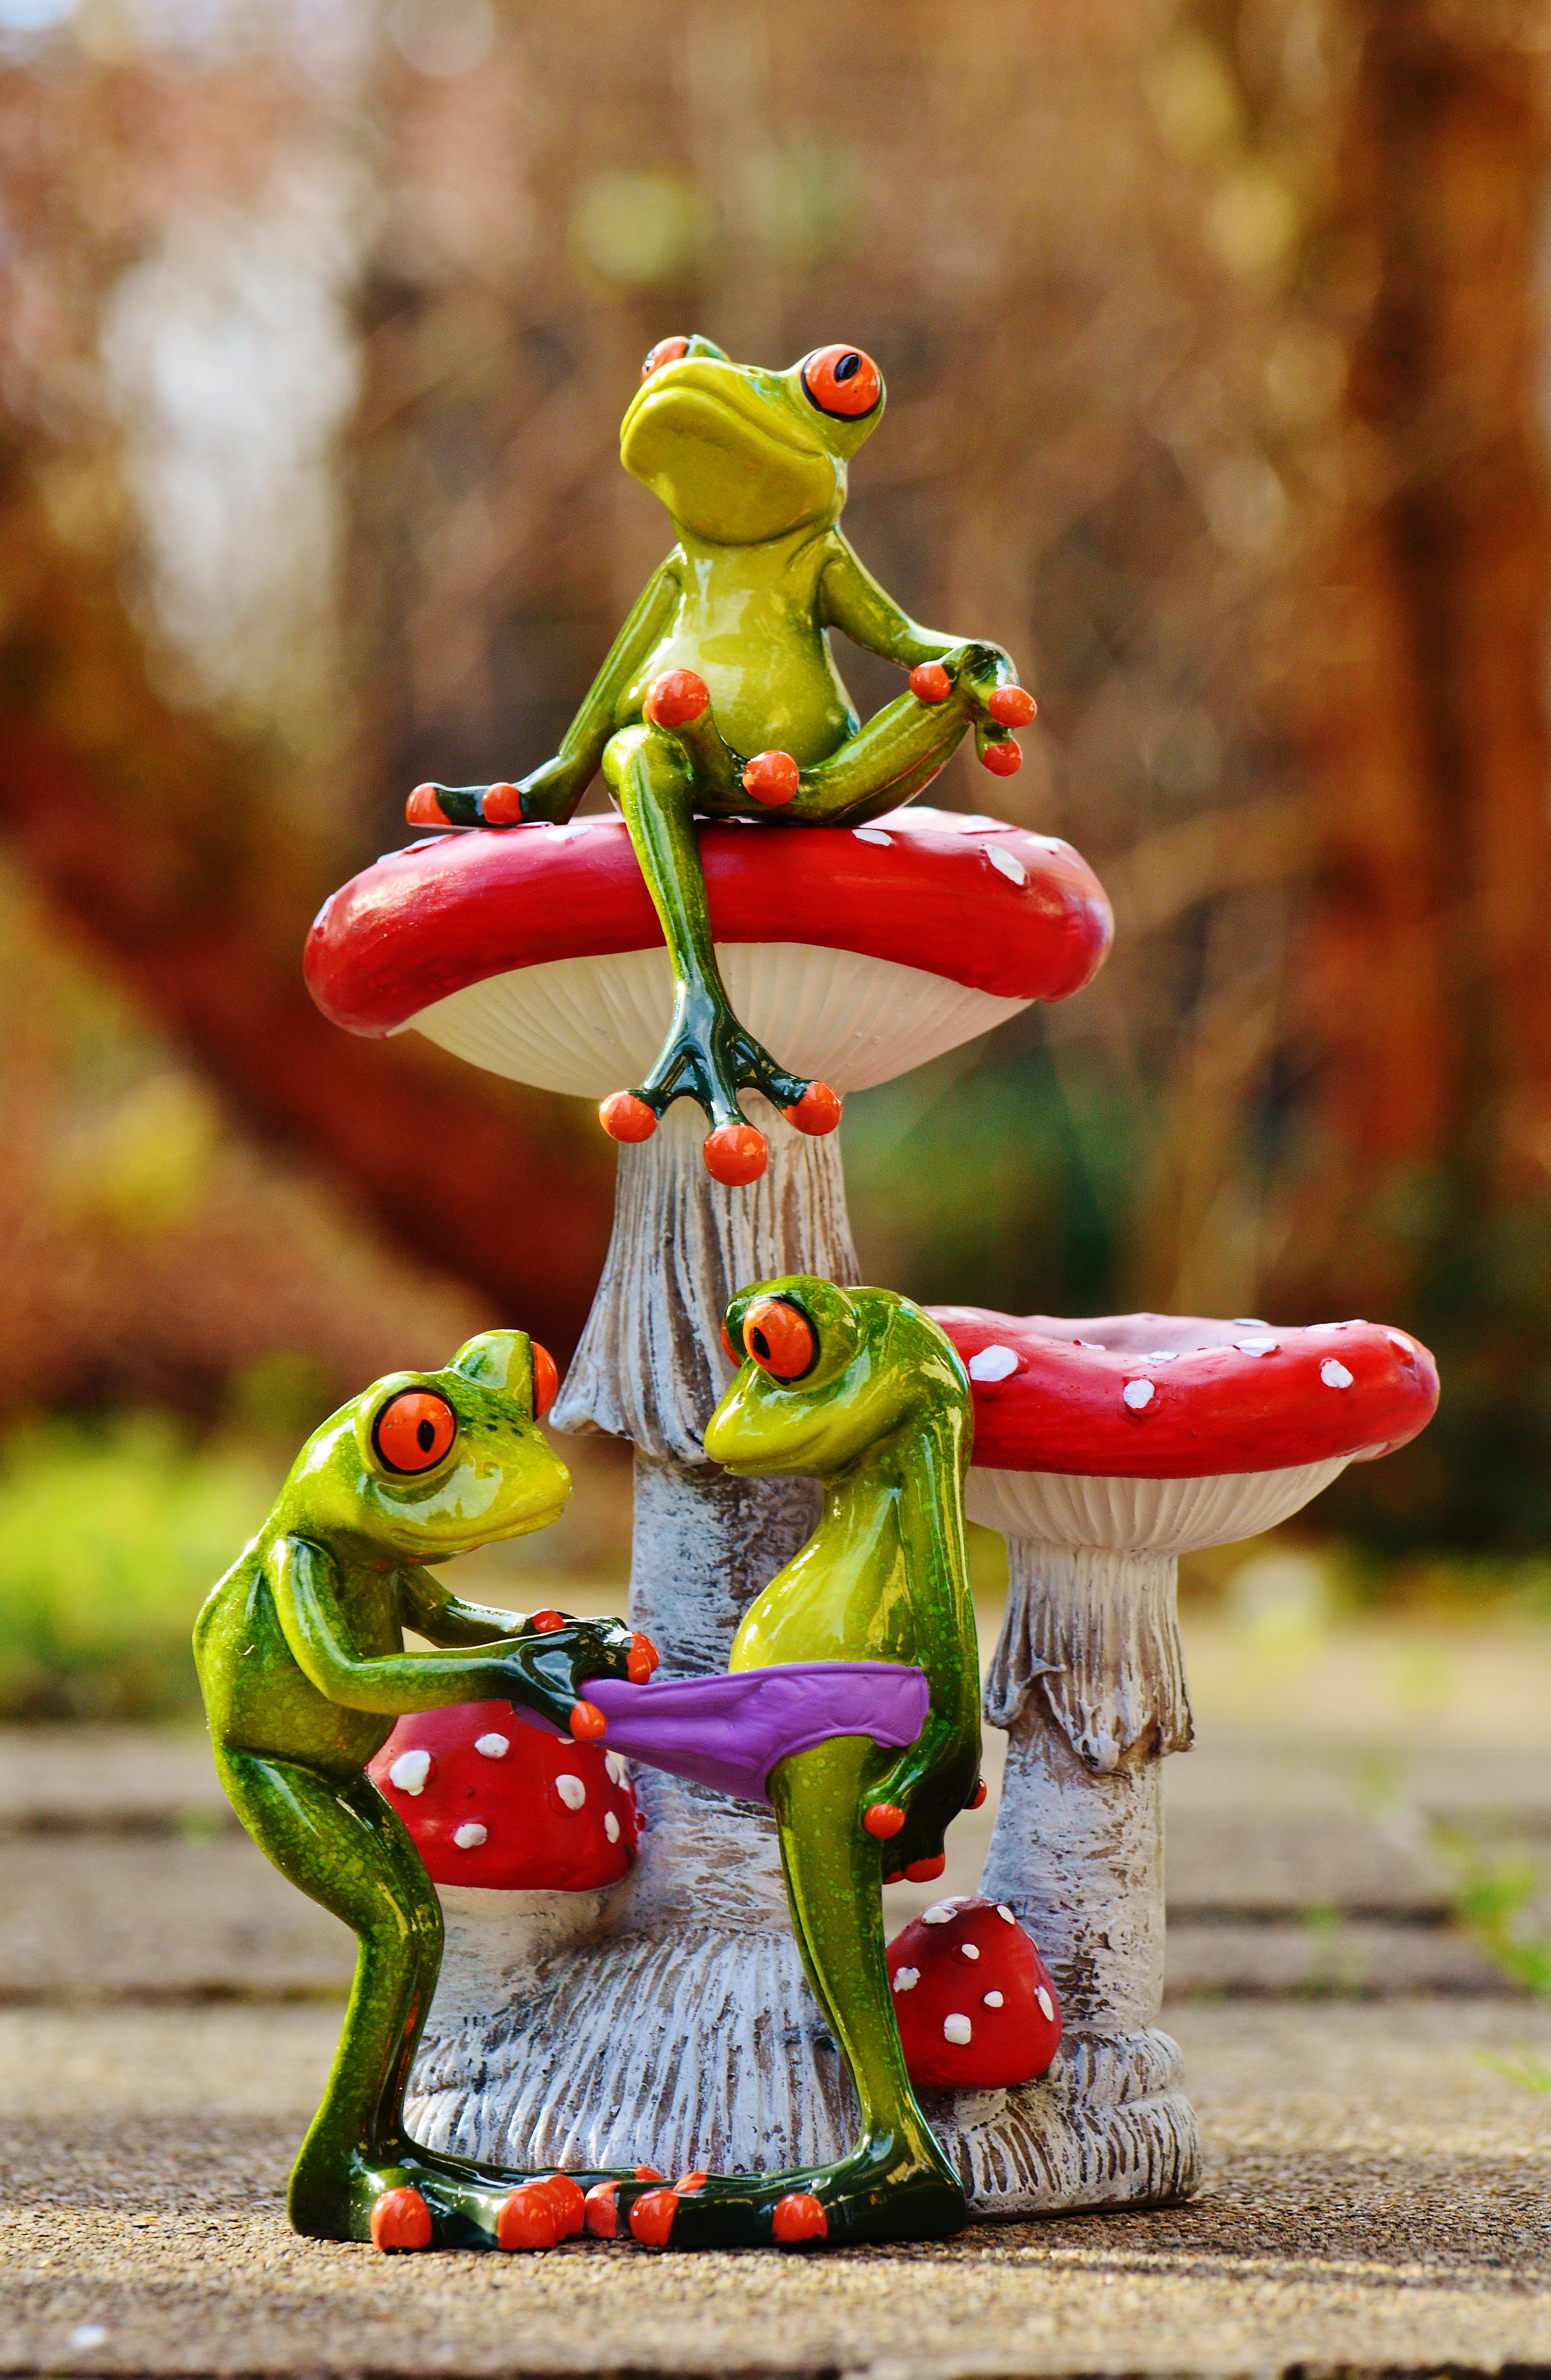
group, sweet, cute, monument, statue, red, toy, mushrooms, animals, figurine, fly agaric, funny, figures, curious, frogs